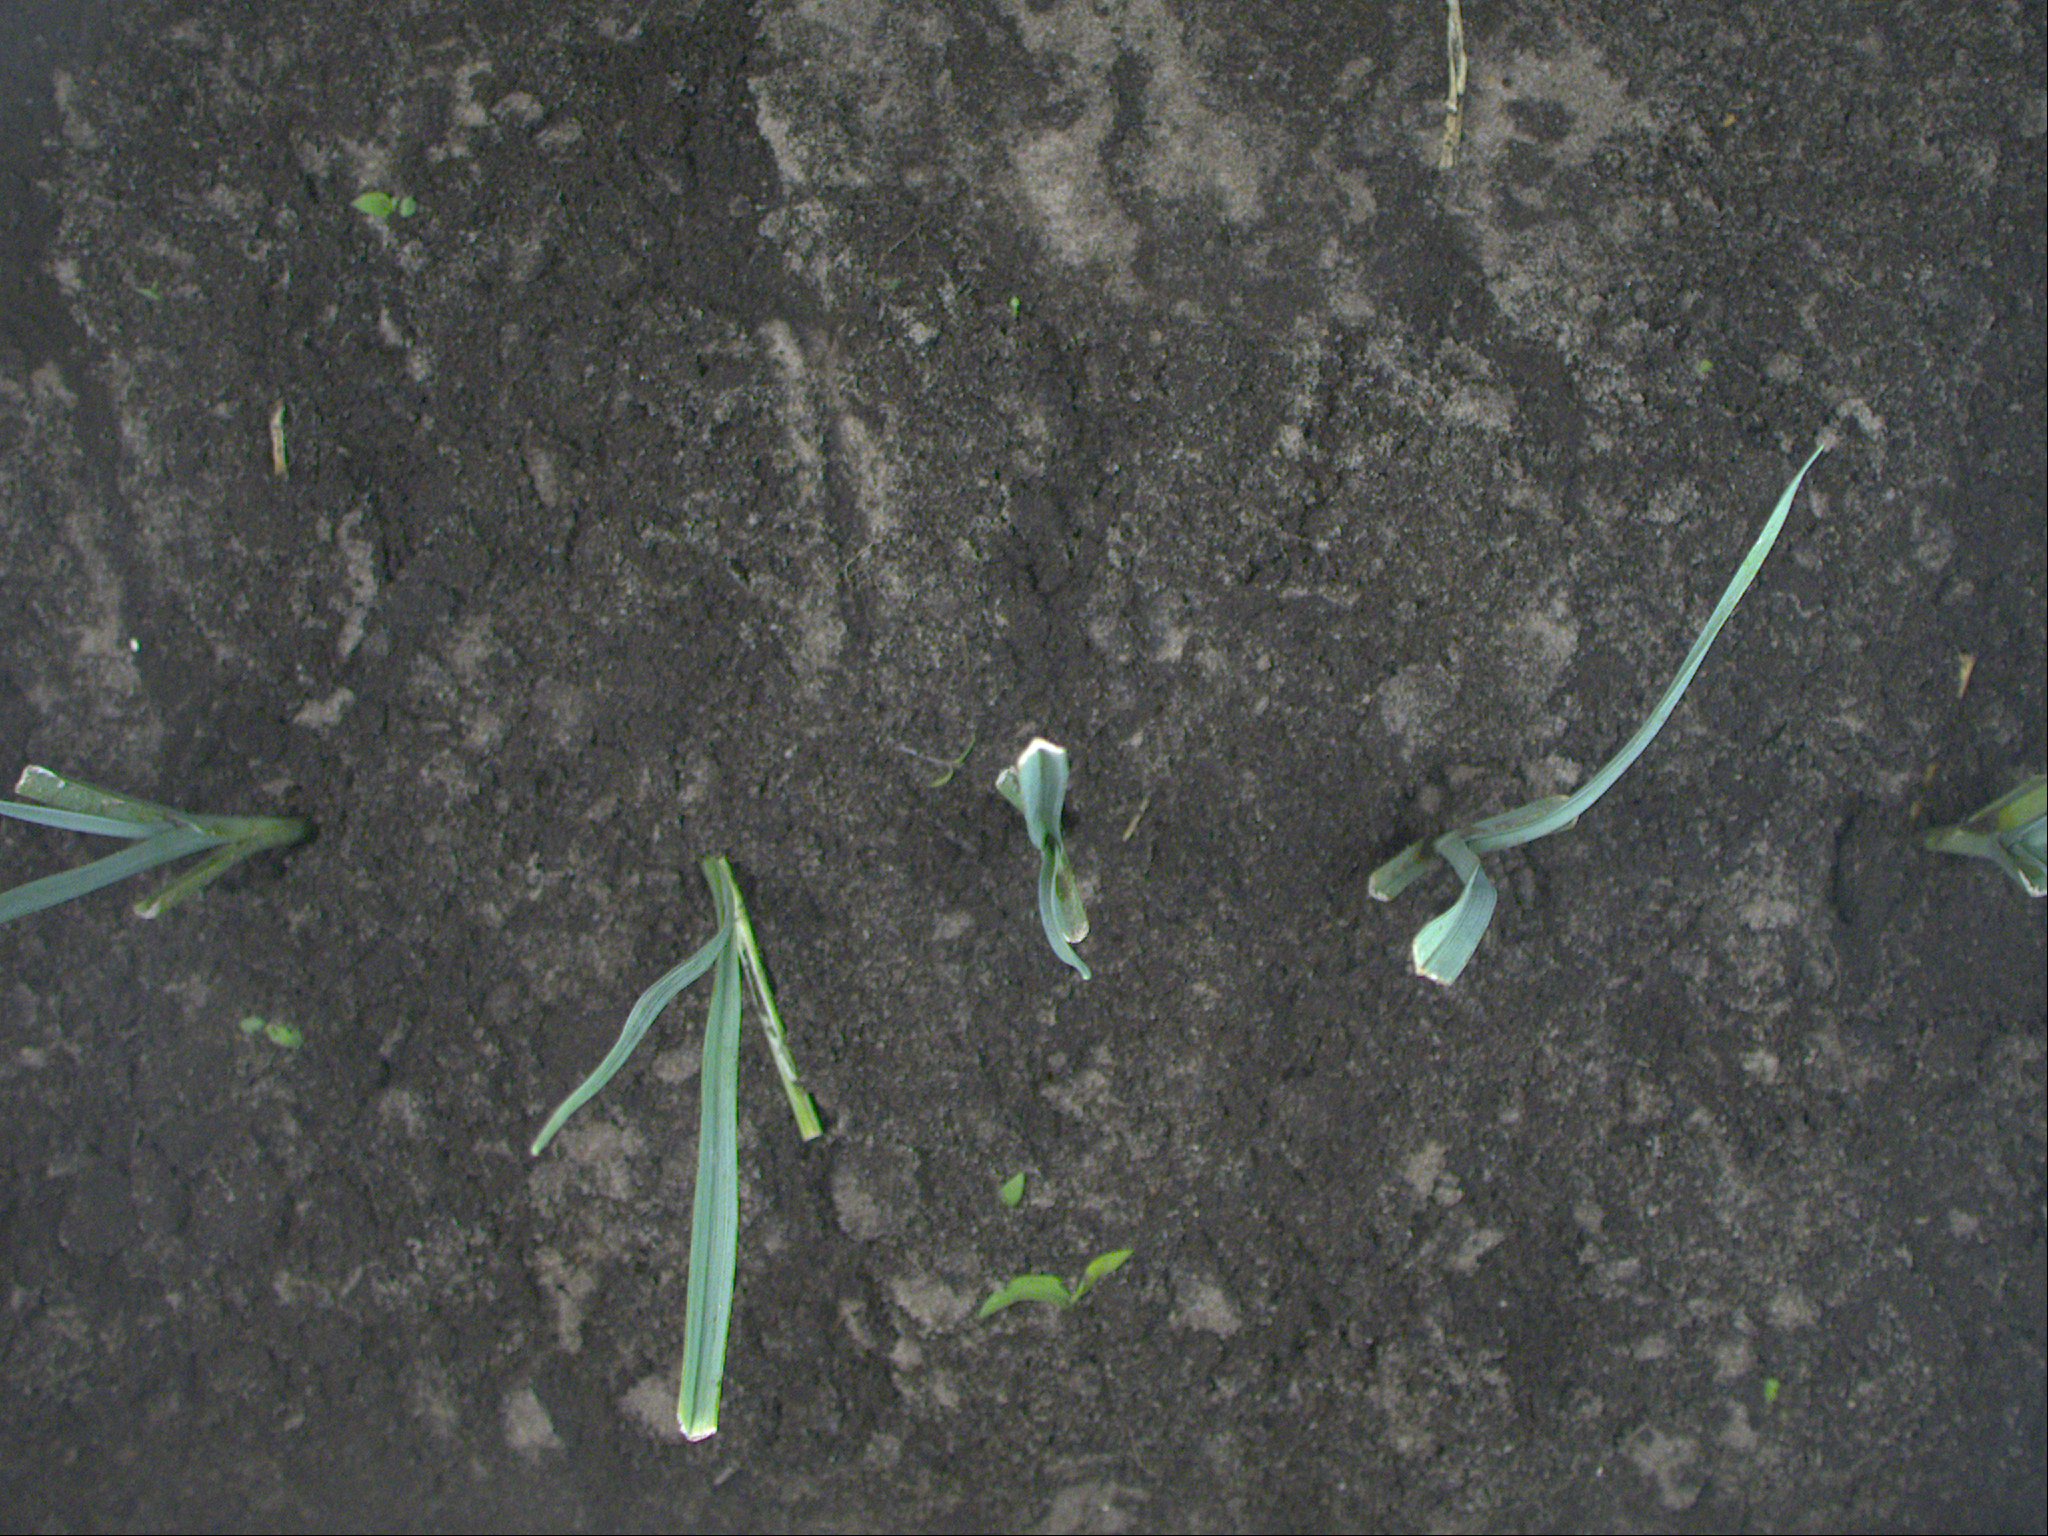
Crop: leek
Objects: leek, leek, leek, leek, stem_leek, stem_leek, stem_leek, stem_leek, stem_leek